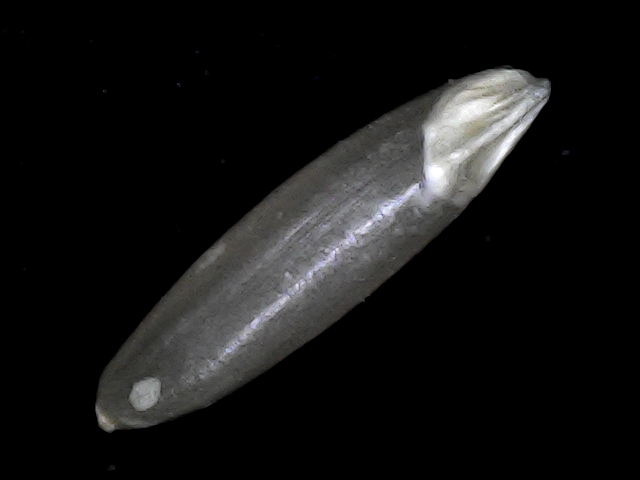
Rice variety: BD70